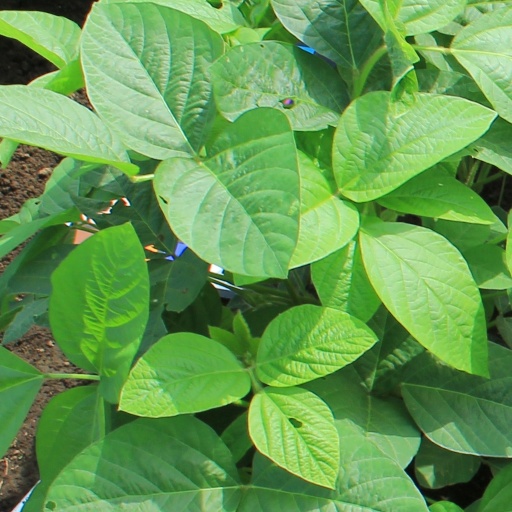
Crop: soybean